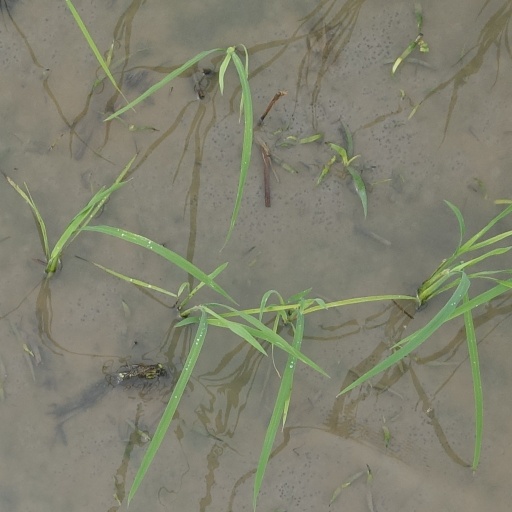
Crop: rice